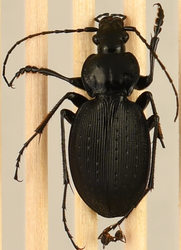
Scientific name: Carabus goryi
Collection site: Great Smoky Mountains National Park NEON (GRSM), plot GRSM_022